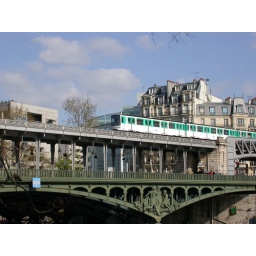
The Pont de Bir-Hakeim bridge over the Seine River, with a subway car on the overhead metro bridge.